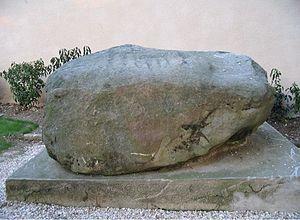
Vue du polissoir néolithique de Créteil (Val-de-Marne) Source
Créteil est une ville de la banlieue sud-est de Paris, préfecture du département du Val-de-Marne en région Île-de-France.